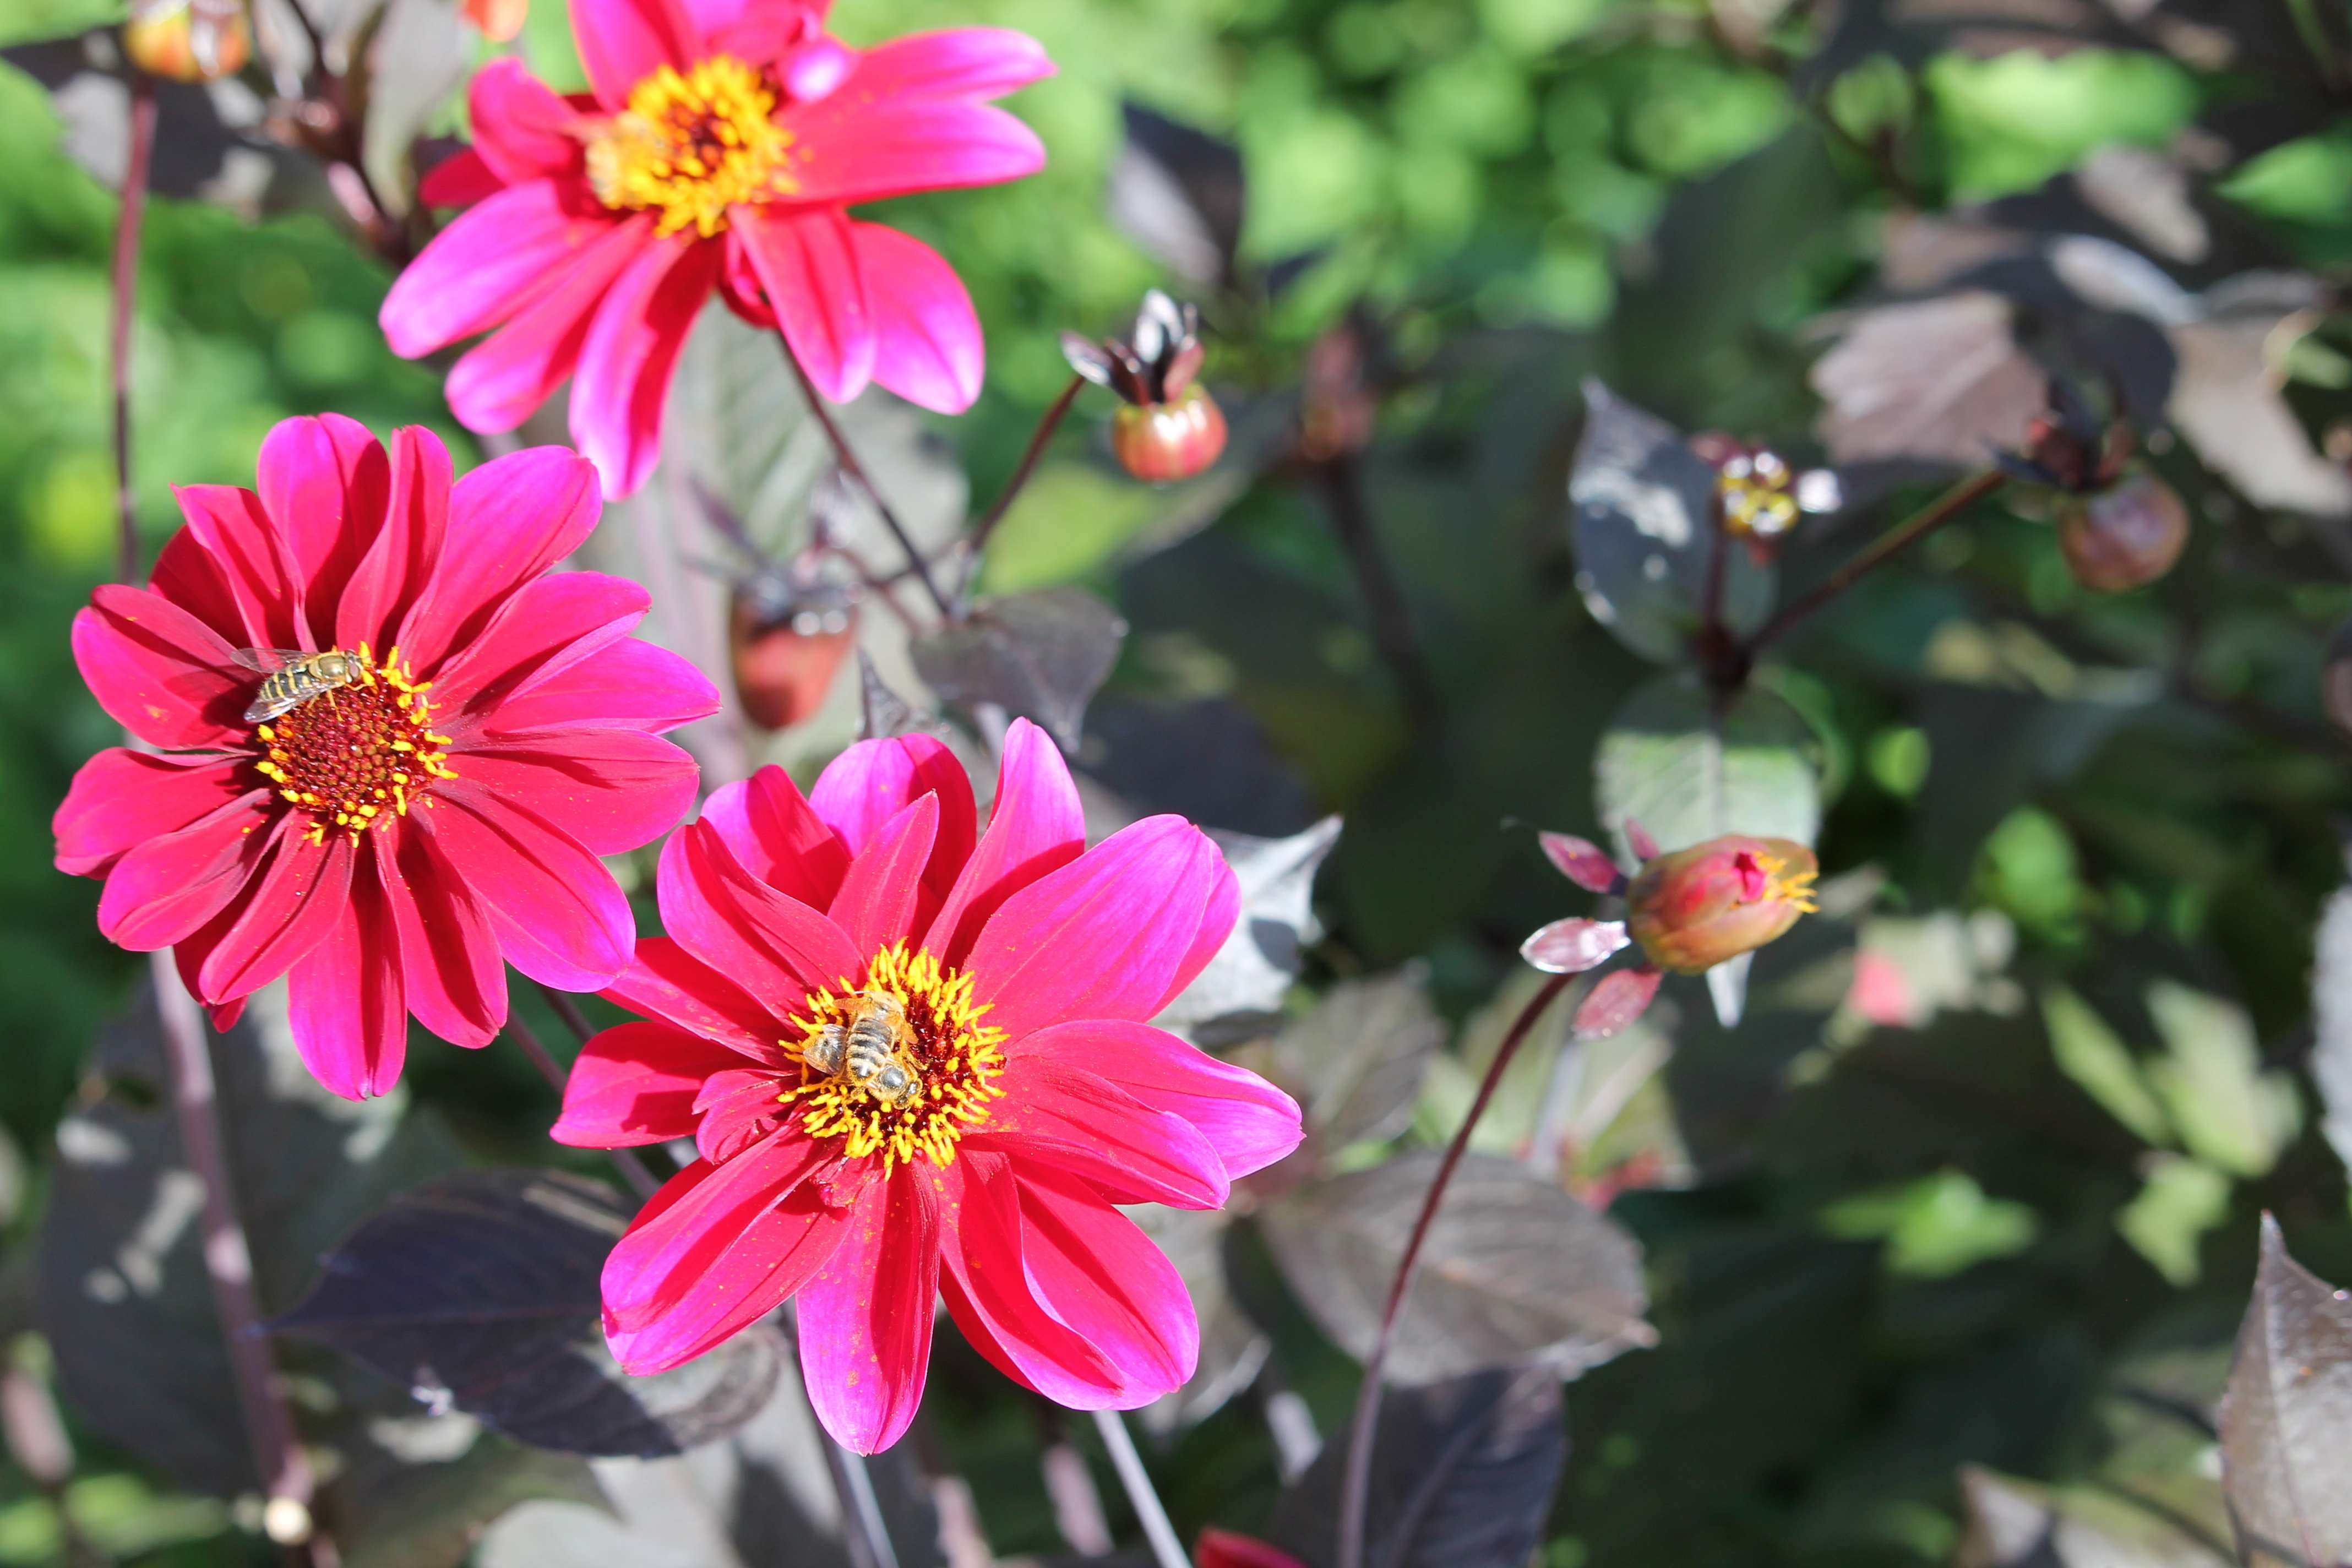
blossom, plant, flower, petal, daisy, botany, flora, wildflower, flowers, dahlia, bee, daisies, macro photography, flowering plant, daisy family, annual plant, land plant, garden cosmos